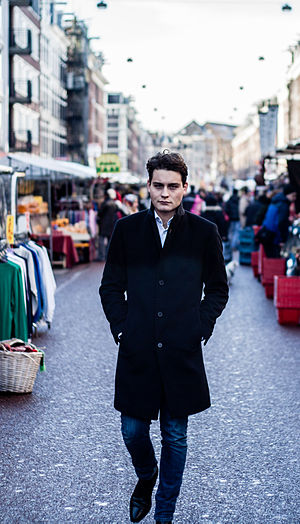
Douwe Bob
Douwe Bob
Douwe Bob Posthuma er en hollandsk singer-songwriter. Han vandt det hollandske talentshow The Best Singer-Songwriter i Nederlandene, skabt og præsenteret af Giel Beelen. Han har specialiseret sig i folk og country musik. Han repræsenterede Holland i Eurovision Song Contest 2016 med sangen "Slow Down", hvor han kvalificerede sig til finalen, og endte på en samlet 11. plads med 153 point.